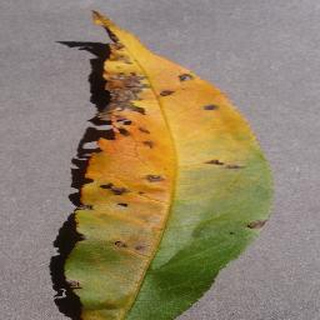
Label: peach_bacterial_spot